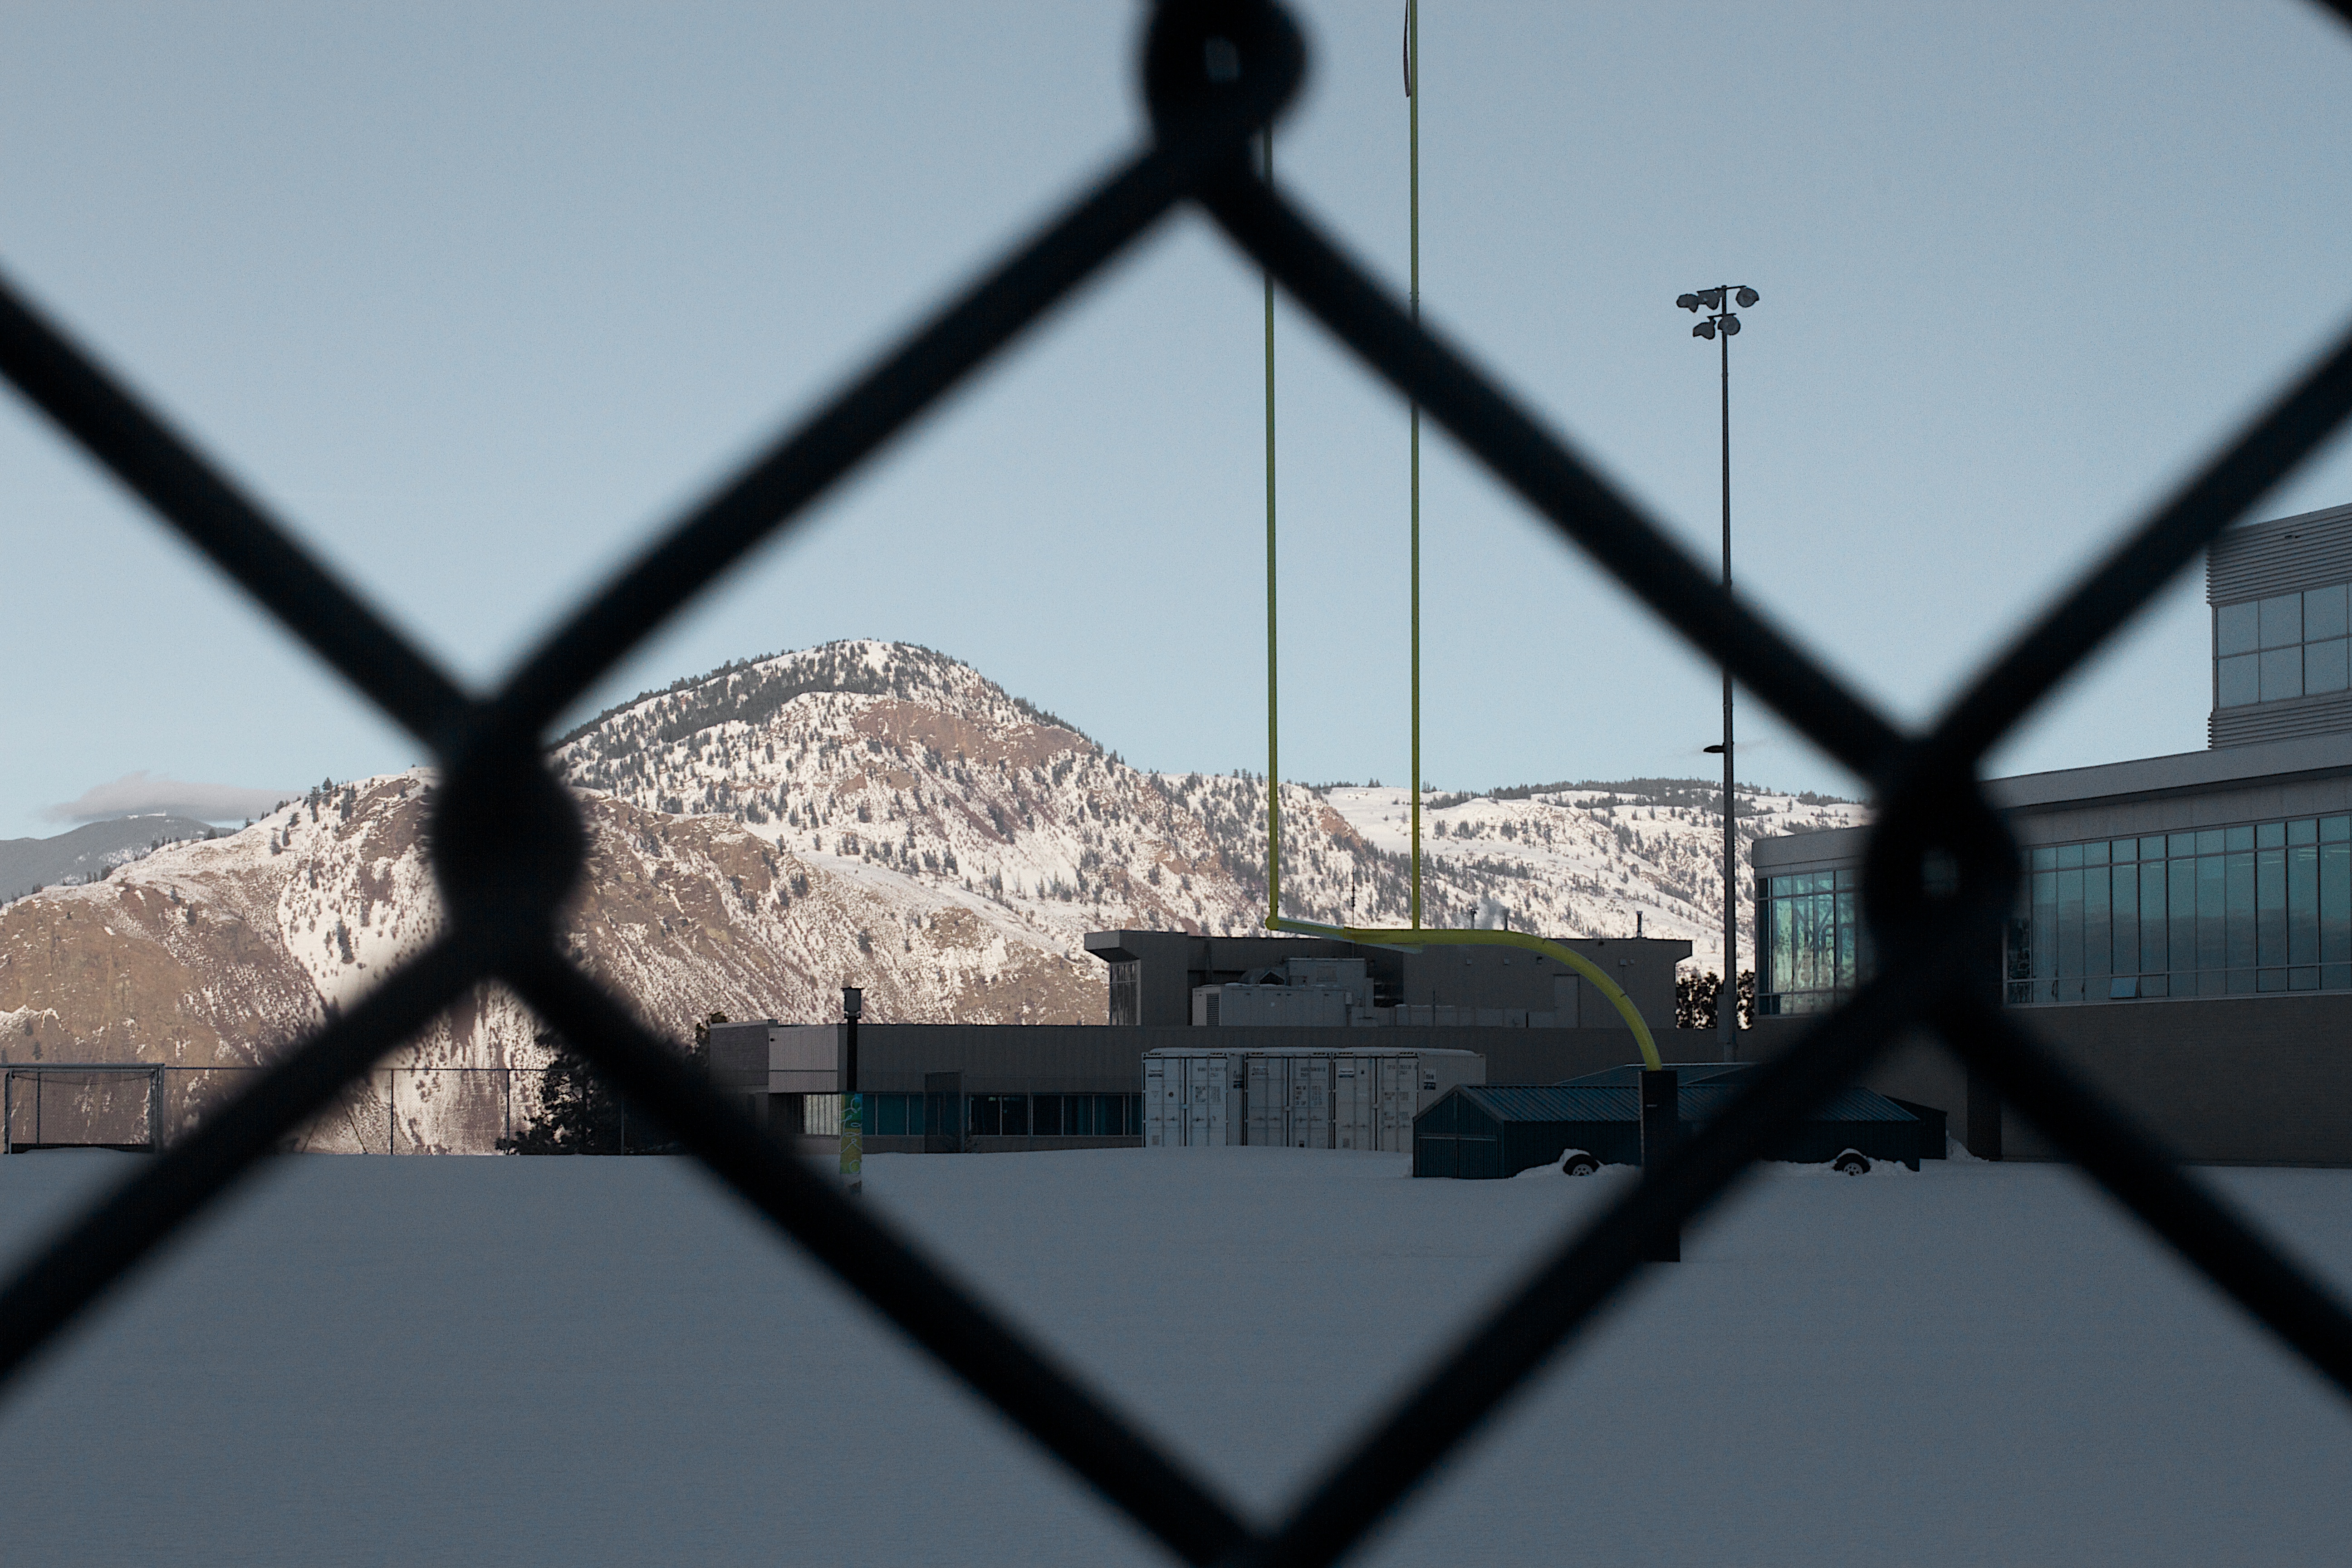
light, structure, sky, sunlight, line, reflection, blue, street light, black, lighting, stadium, shape